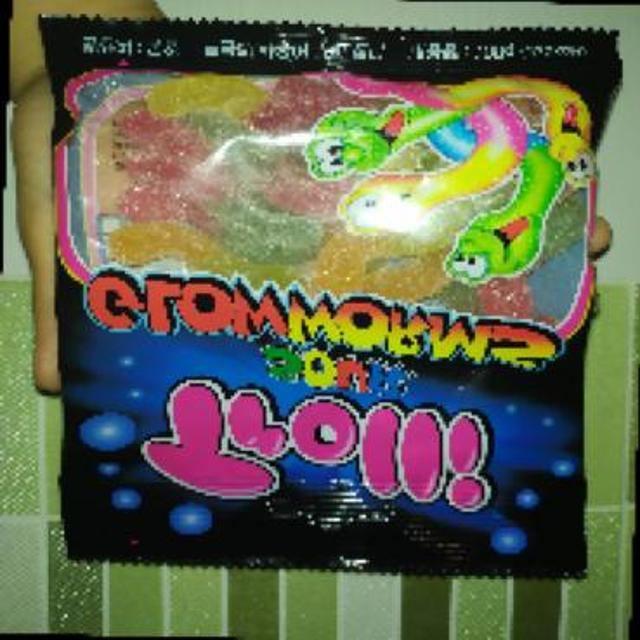
Label: plastics